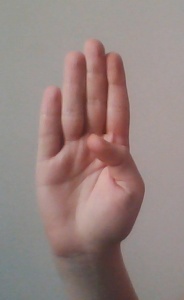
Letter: kaaf